Bourbon Street

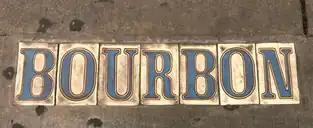
Street name done with tiles in the sidewalk

The French claimed Louisiana in the 1690s, and Jean Baptiste Le Moyne de Bienville was appointed Director General in charge of developing a colony in the territory. He founded New Orleans in 1718. In 1721, the royal engineer Adrien de Pauger designed the city's street layout. He named the streets after French royal houses and Catholic saints. He paid homage to France's ruling family, the House of Bourbon, with the naming of Bourbon Street.